Cromer, Manitoba

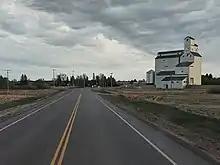
Going south into Cromer on highway 256 by the grain elevator

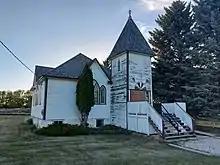
The Cromer United church, Manitoba Municipal Heritage Site No. 89

The Cromer United Church, built in 1911, is designated "Manitoba Municipal Heritage Site No. 89" and part of the Canadian Register of Historic Places. It was originally called "Cromer Methodist Church" and was built for the Methodist congregation and its architecture is a modest Gothic Revival-style wooden church. As a heritage site, it was recognised on 10 December 1992 and was listed in the Canadian Register on 17 February 2006.